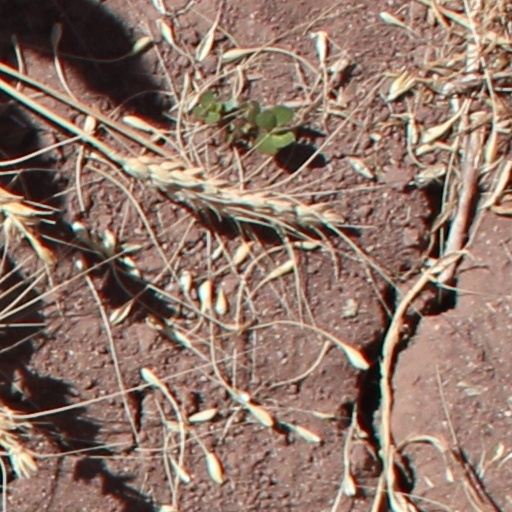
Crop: wheat